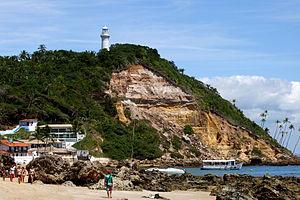
Le Phare de Morro de São Paulo est un phare situé sur l'île de Tinharé, dans le village de Morro de São Paulo, commune de Cairu dans l'État de Bahia -.